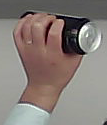
Product: monster_energydrink